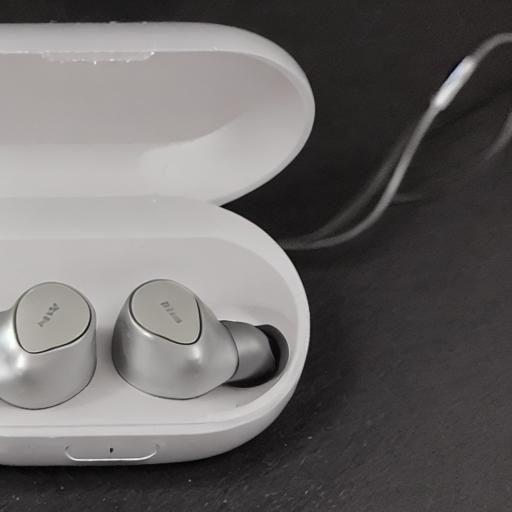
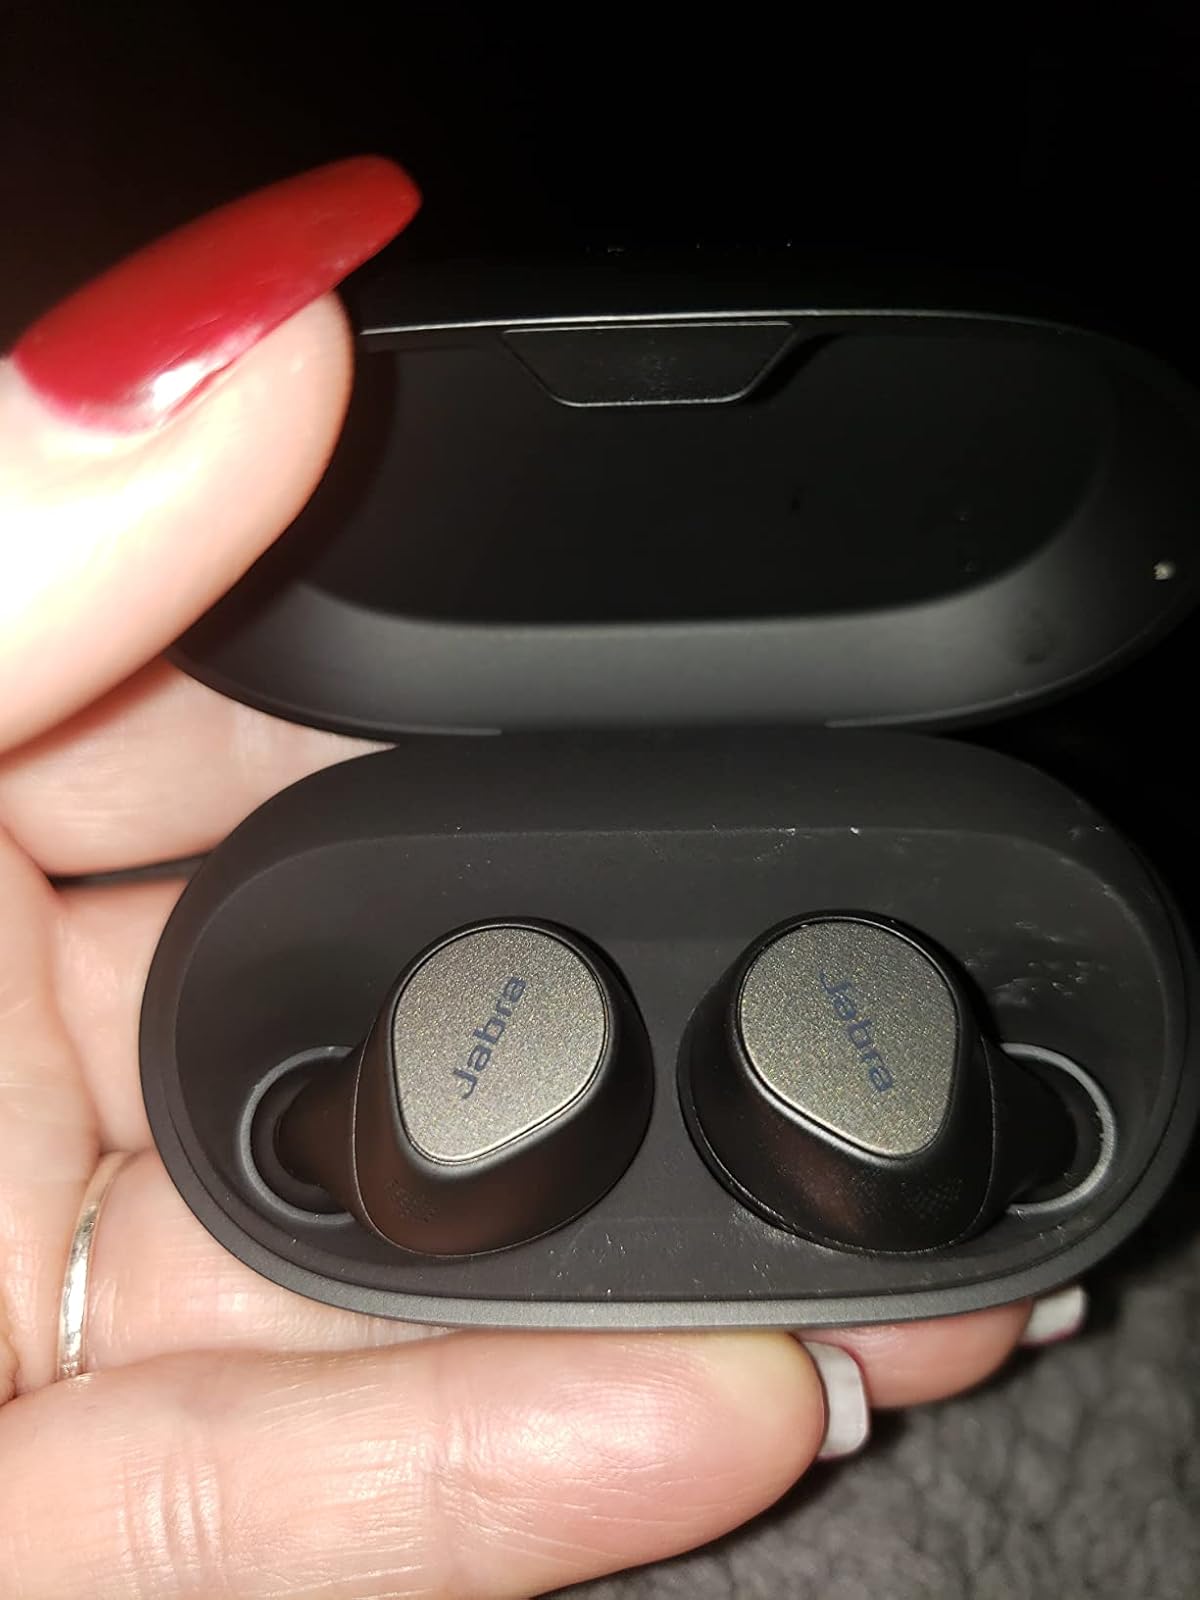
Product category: earbuds
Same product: no